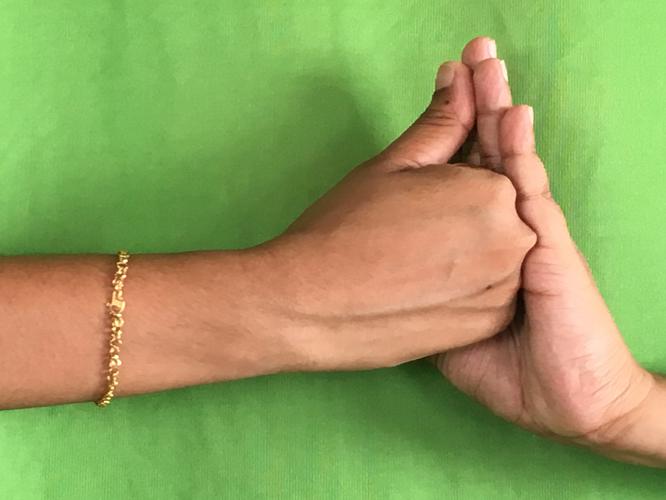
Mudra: Shanka
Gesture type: double_hand